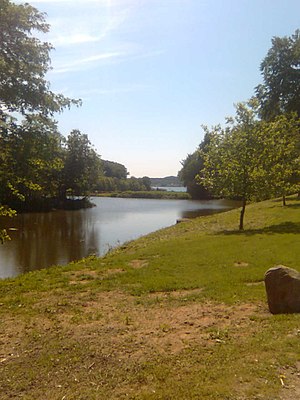
Bredballe / Omgivelser
Tirsbæk Skov
Bredballe er en bydel i Vejle beliggende i Bredballe Sogn 4–5 km øst for Vejle centrum på Vejle Fjords nordside.